Greenside, Edinburgh

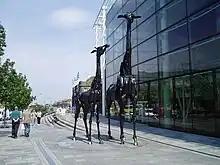
The "Dreaming Spires" sculpture.

Baxters Place is a Georgian terraced row 30m to the north of the Edinburgh Playhouse. Designed by architect John Baxter and built before the turn of the 19th century, the row originally consisted of eight townhouses.